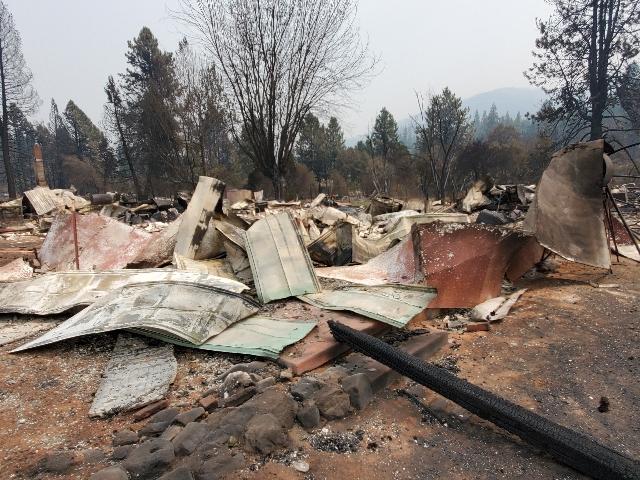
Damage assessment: destroyed